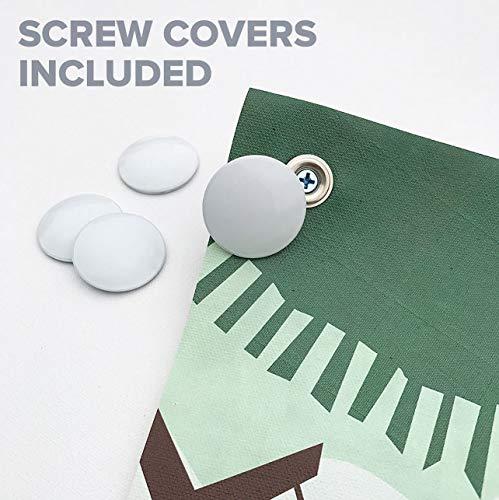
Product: Oopsy Daisy Growth Chart, Seaside Train Ride, 12" x 42"
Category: Baby Products | Nursery | Décor | Wall Décor | Growth Charts
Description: Great Condition.
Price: $19.28